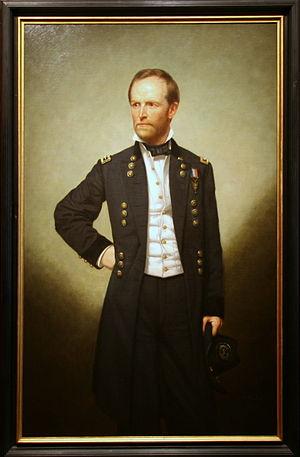
William Tecumseh Sherman, né le 8 février 1820 et mort le 14 février 1891, est un militaire, homme d'affaires, enseignant et écrivain américain. Il sert en tant que général de l'Armée de l'Union lors de la guerre de Sécession, où ses talents d'officier et de stratège sont reconnus. Cependant, il est aussi très critiqué pour la dureté de sa politique de la terre brûlée et la guerre totale qu'il mène contre les États confédérés.